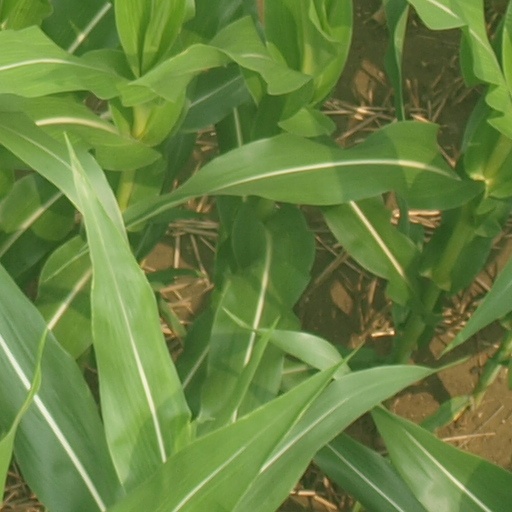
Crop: maize; corn